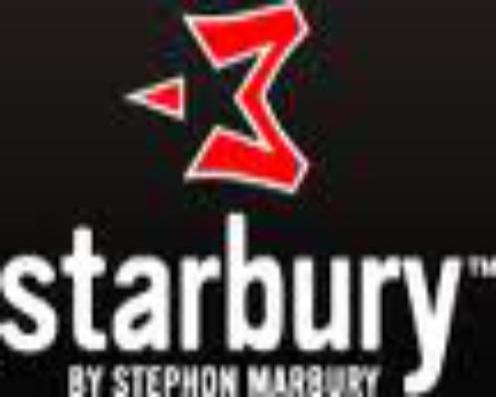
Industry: Clothes